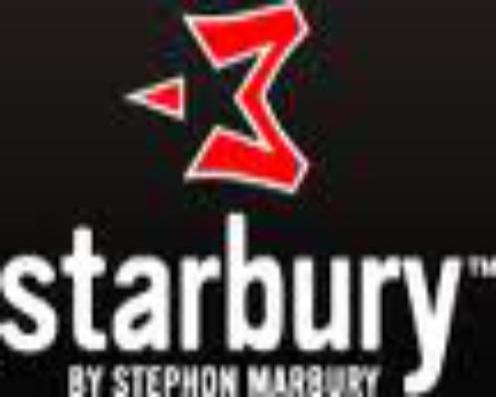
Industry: Clothes